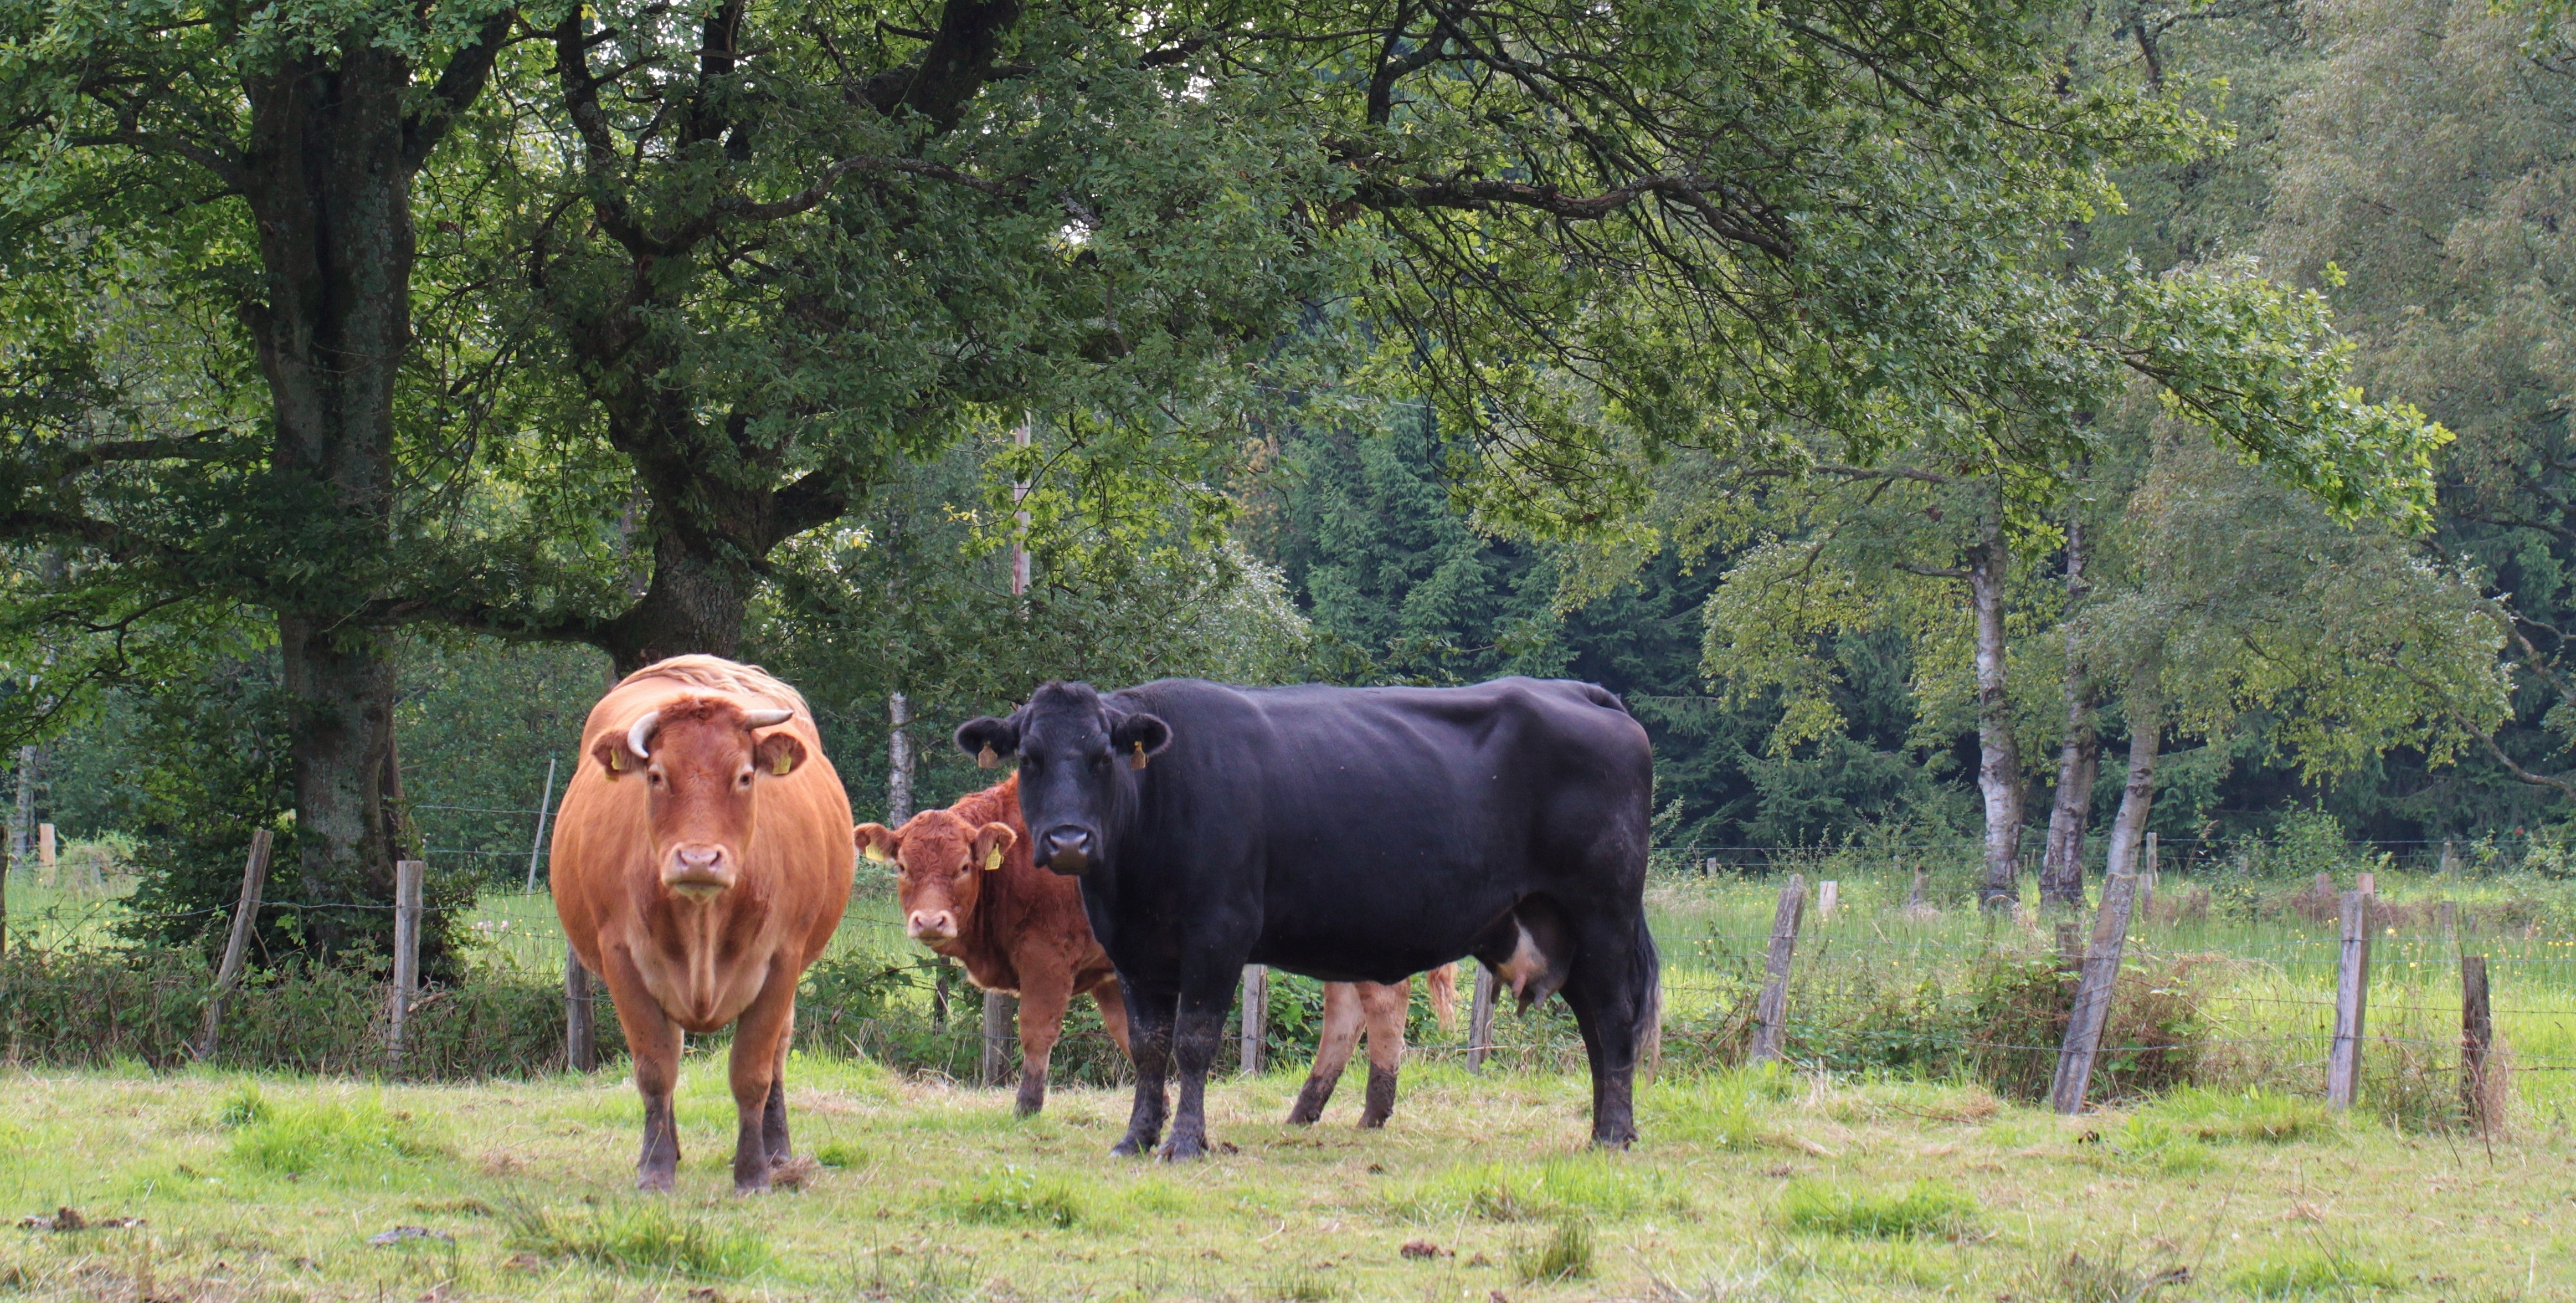
nature, grass, field, farm, meadow, prairie, wildlife, cattle, herd, pasture, grazing, livestock, ranch, mammal, agriculture, fauna, graze, trees, cows, grassland, animals, creature, mare, habitat, horns, ruminant, ox, rural area, domestic cattle, animal husbandry, dairy cow, natural environment, cattle like mammal